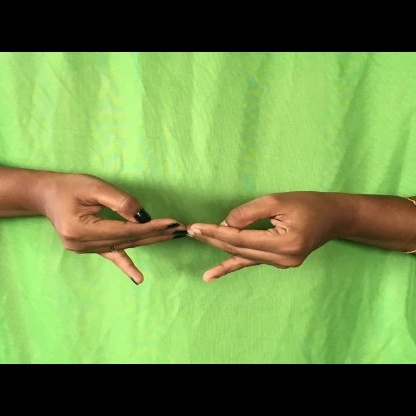
Mudra: Khatva